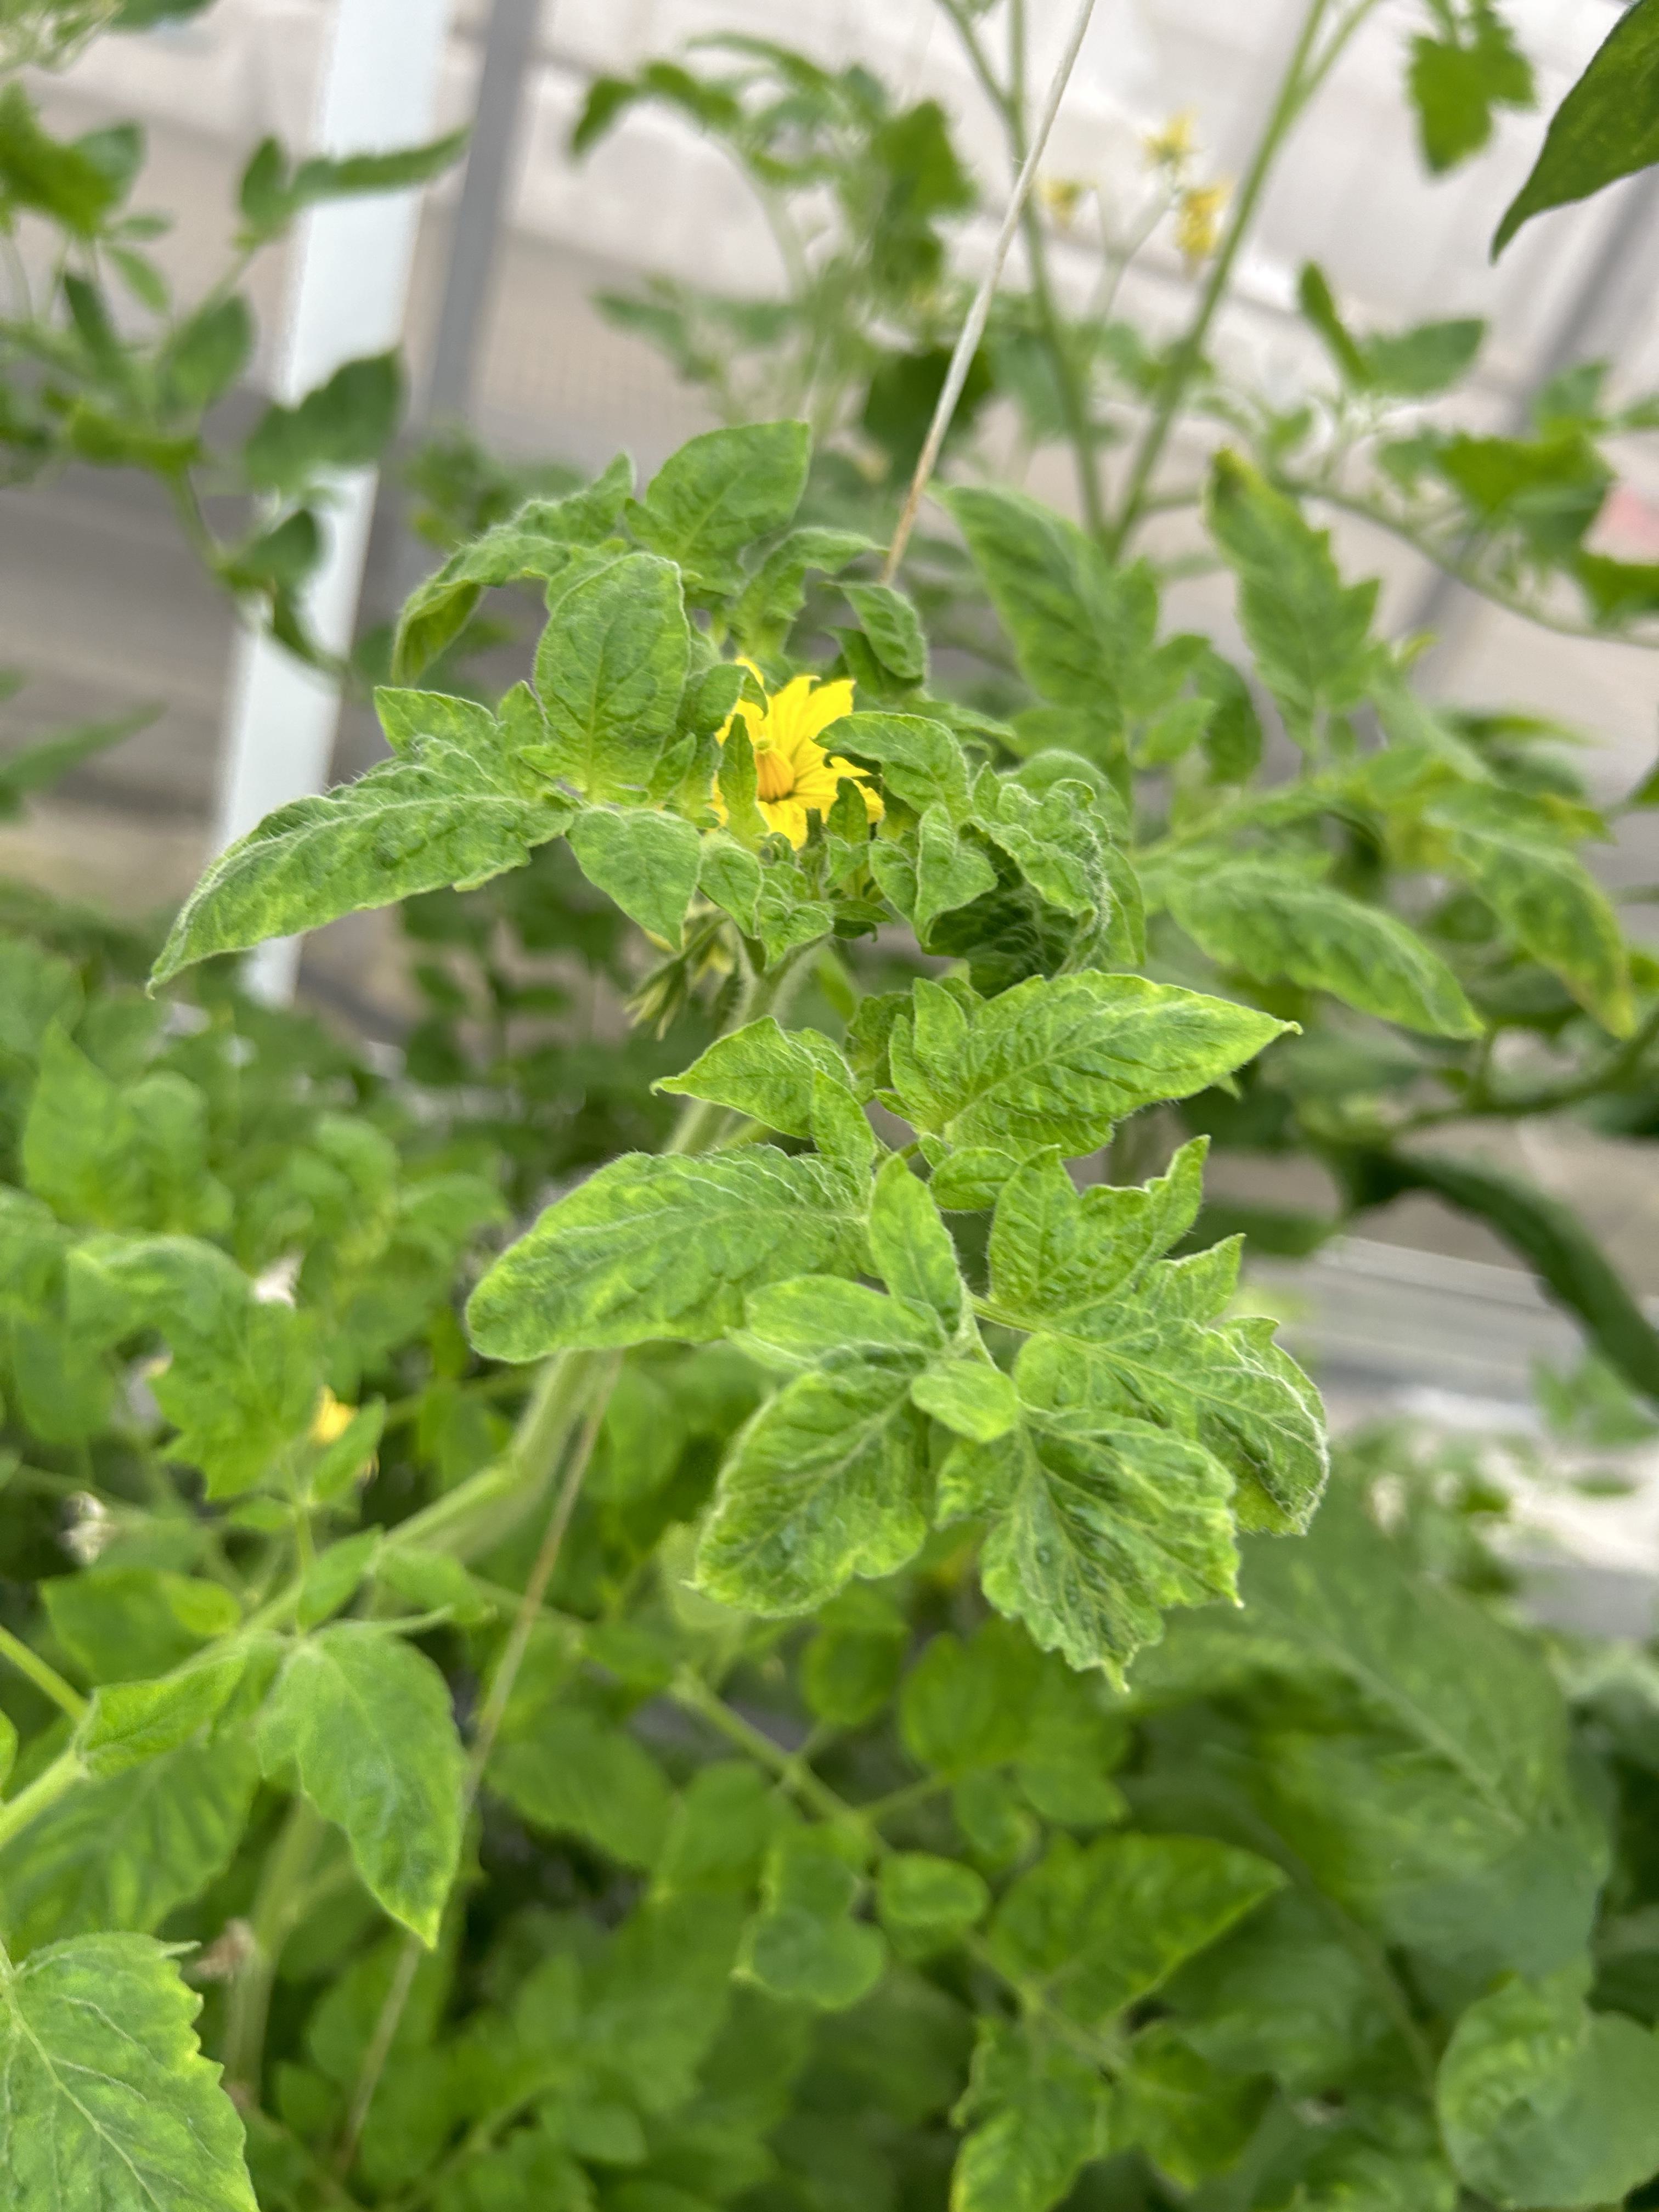
Disease: Viral